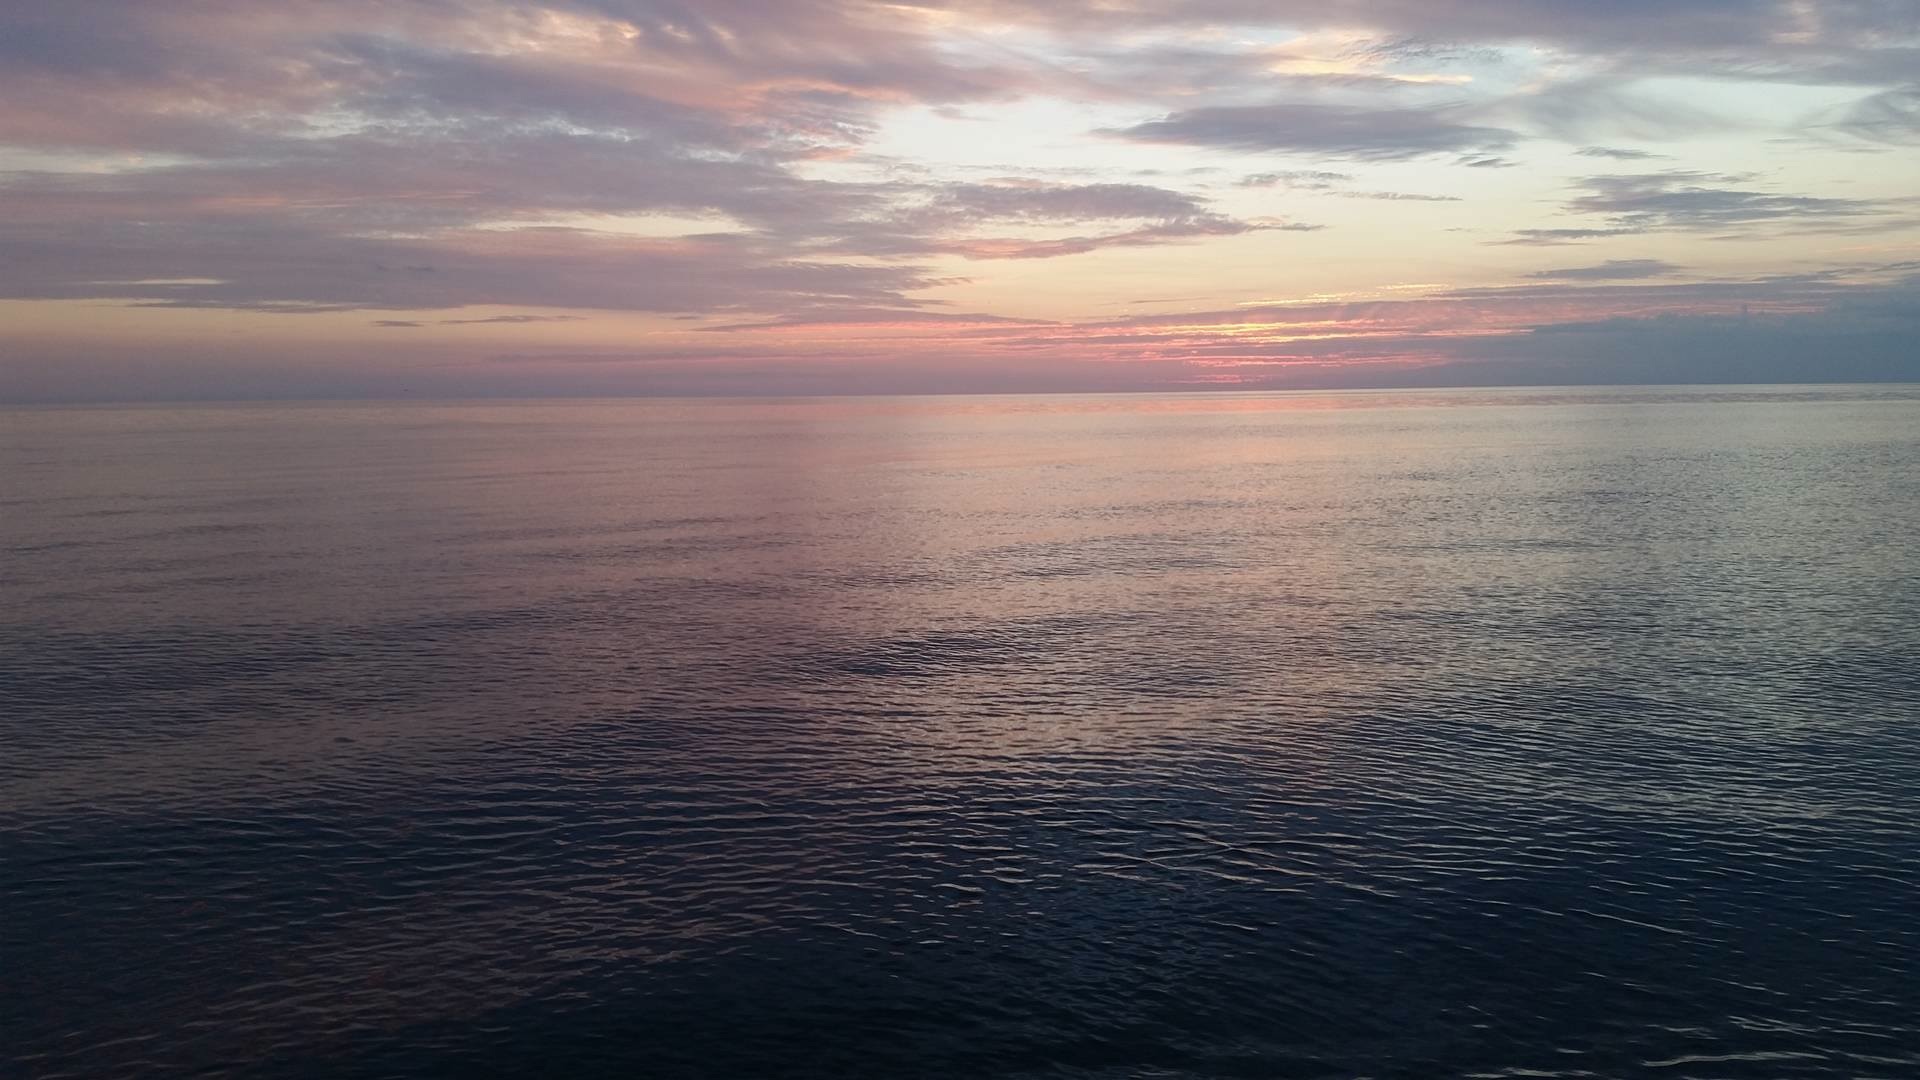
sea, coast, ocean, horizon, cloud, sky, sunrise, sunset, sunlight, morning, shore, wave, dawn, dusk, bay, channel, afterglow, wind wave